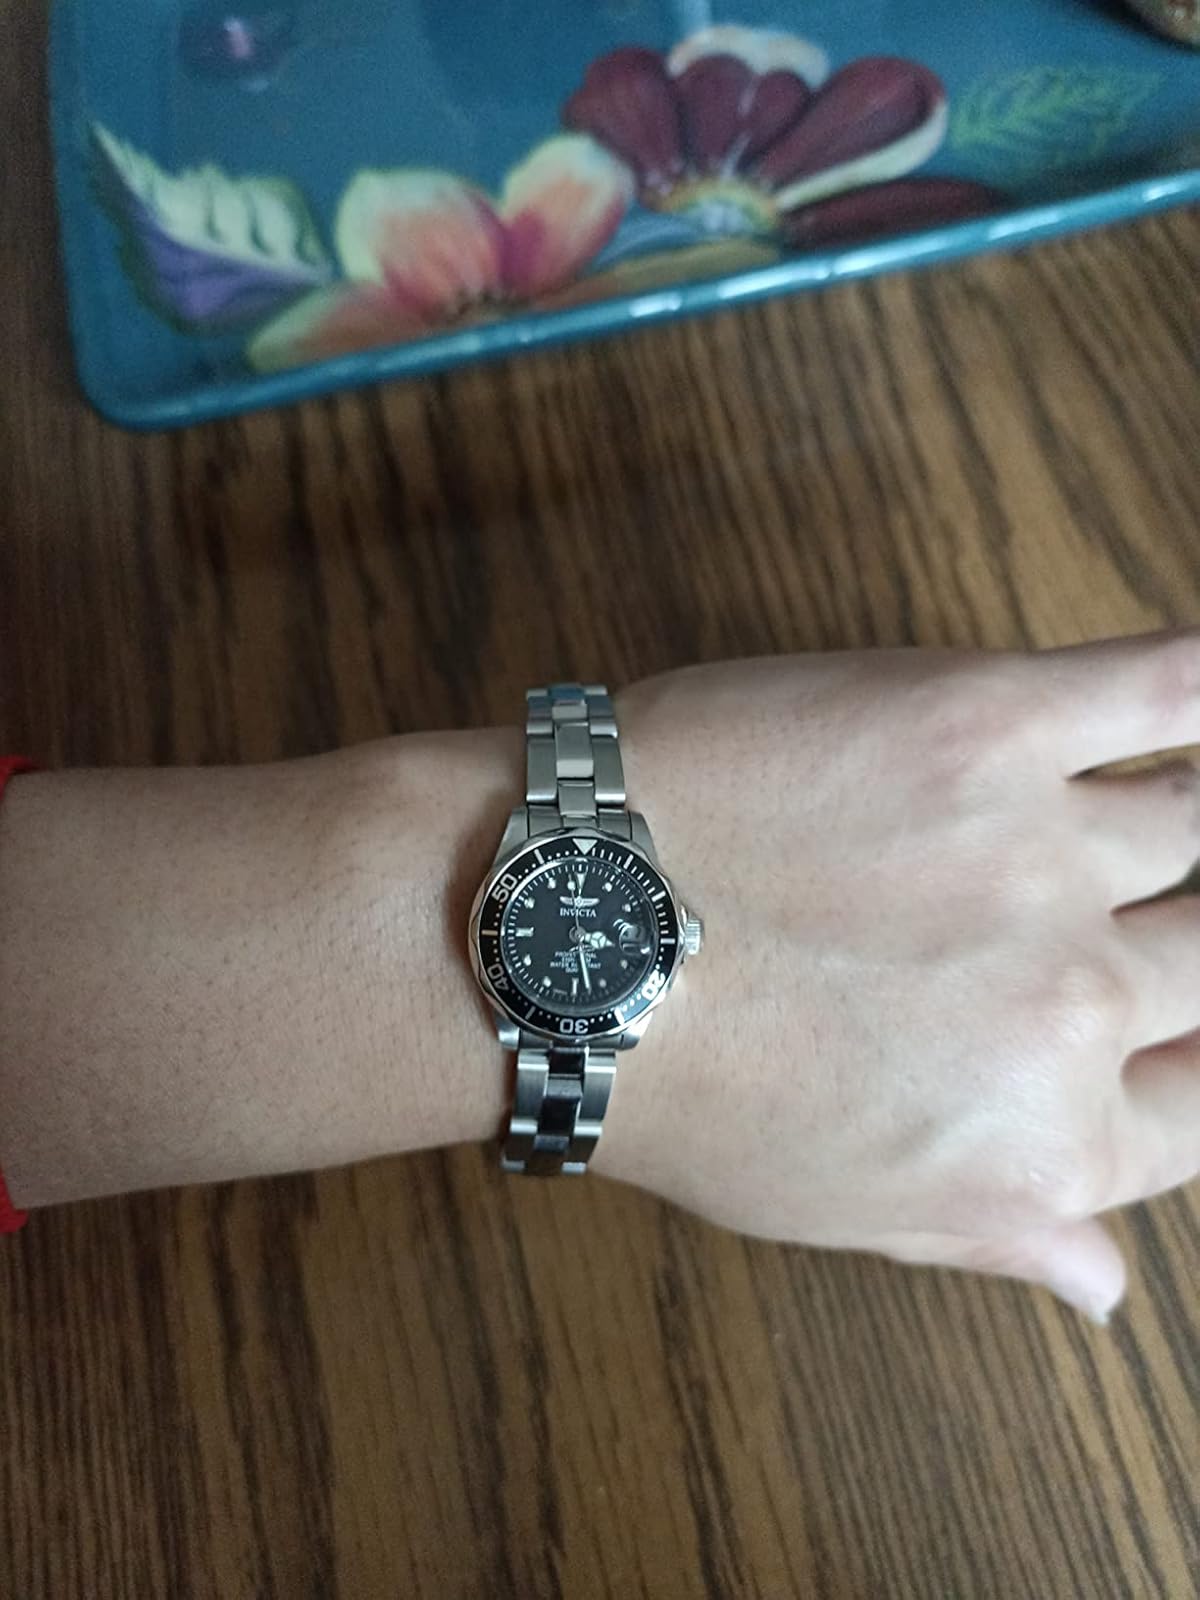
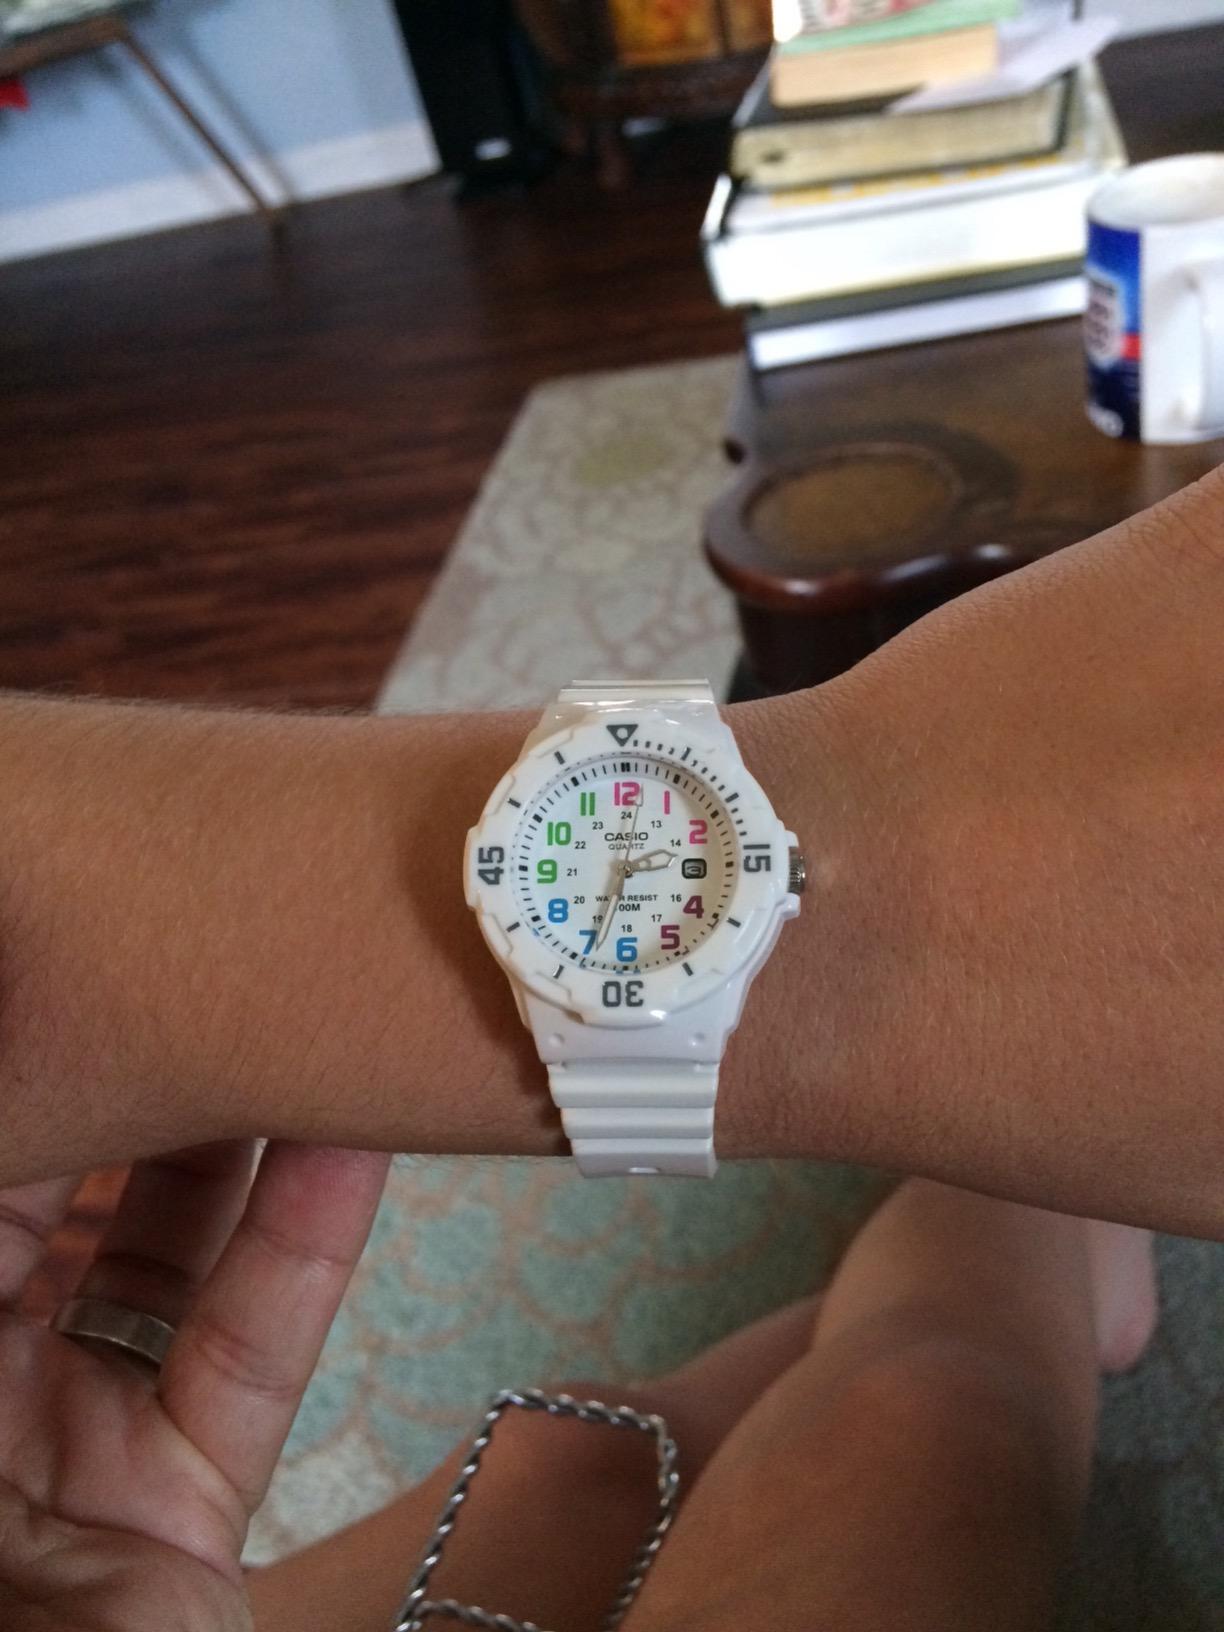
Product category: accessories_watch
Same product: no